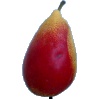
Label: Pear 2